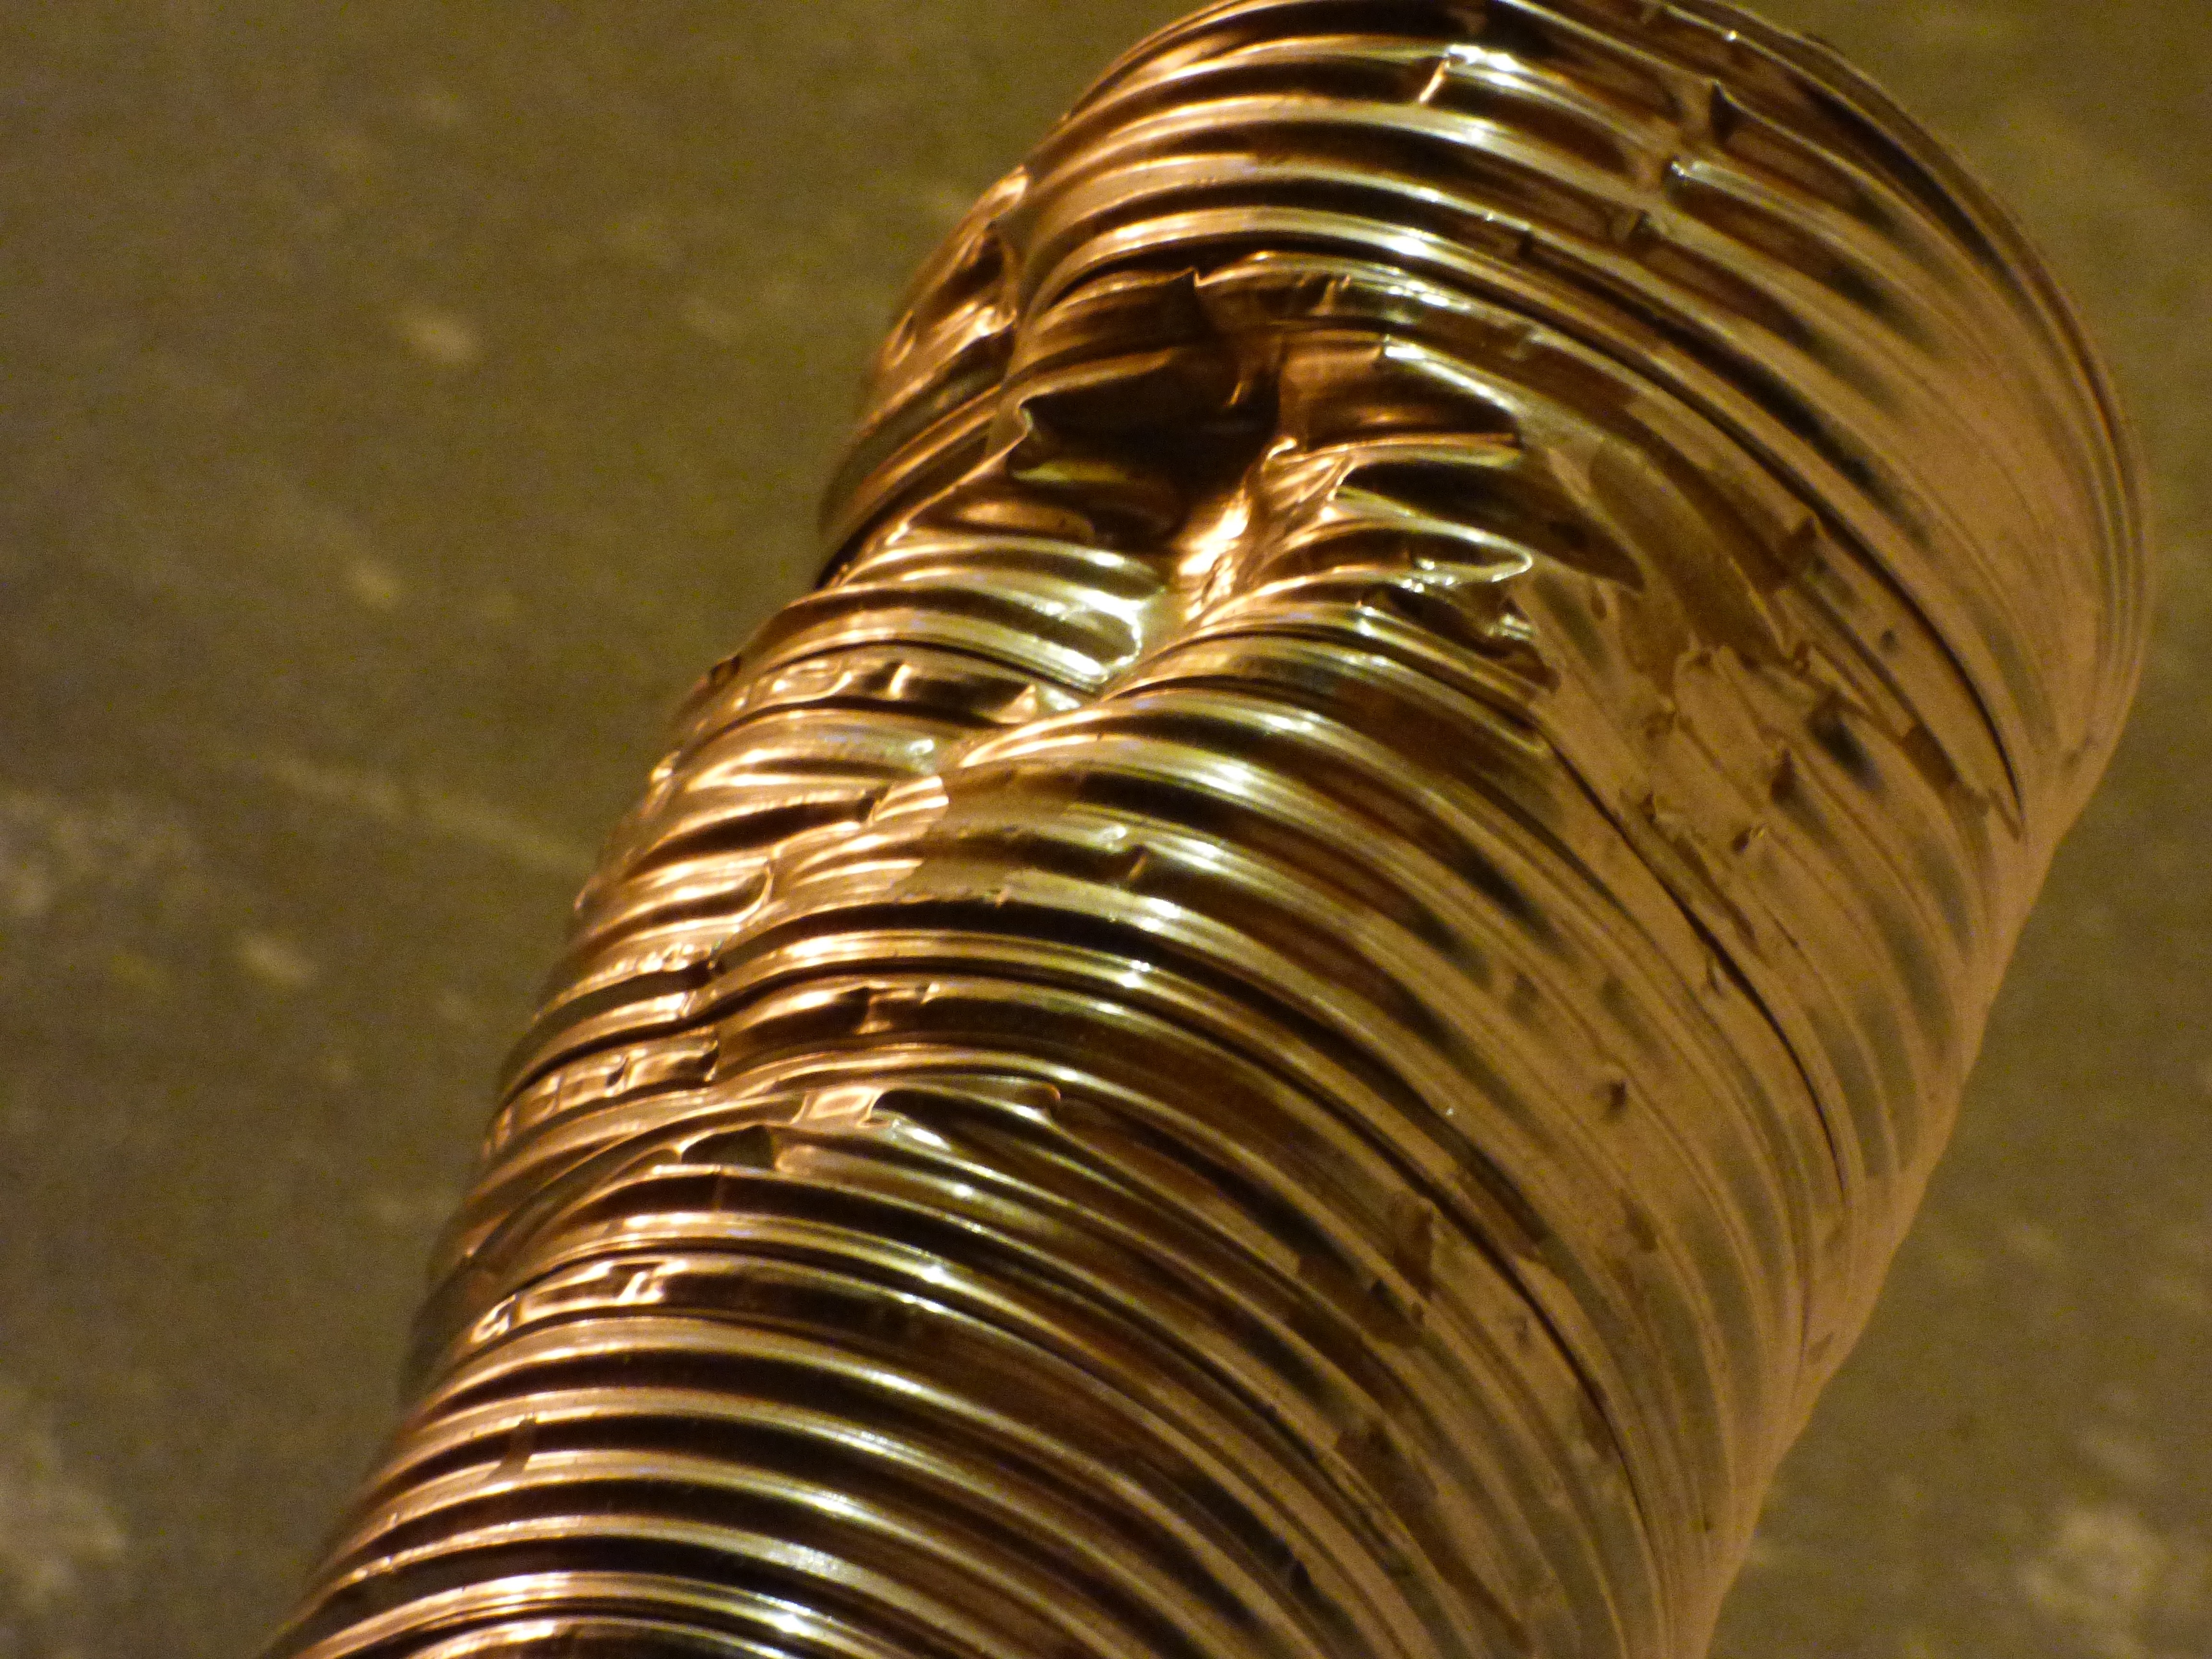
tube, spiral, steel, metal, lighting, heat, material, close up, brass, silver, copper, heating, damaged, air conditioning, the design of the, macro photography, incandescent light bulb